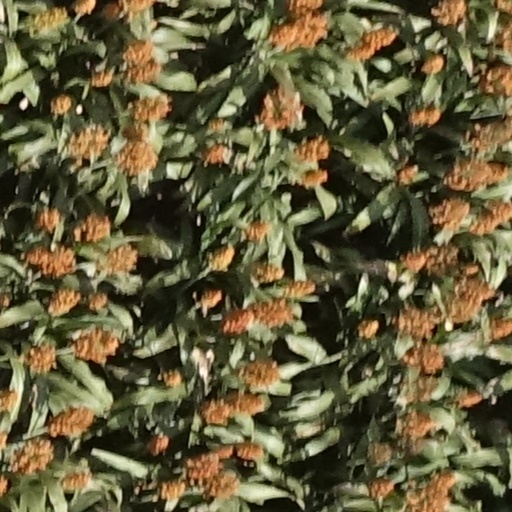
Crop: sorghum